Brent Johnson

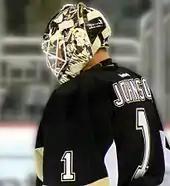
Brent Johnson, October 2011.

In the last year of his contract with the Penguins, during the 2011–12 season, Johnson struggled to repeat his impressive earlier form and suffered his worst season in Pittsburgh. With just six wins, he was subsequently not tendered a new contract by the Penguins and was released to free agency.